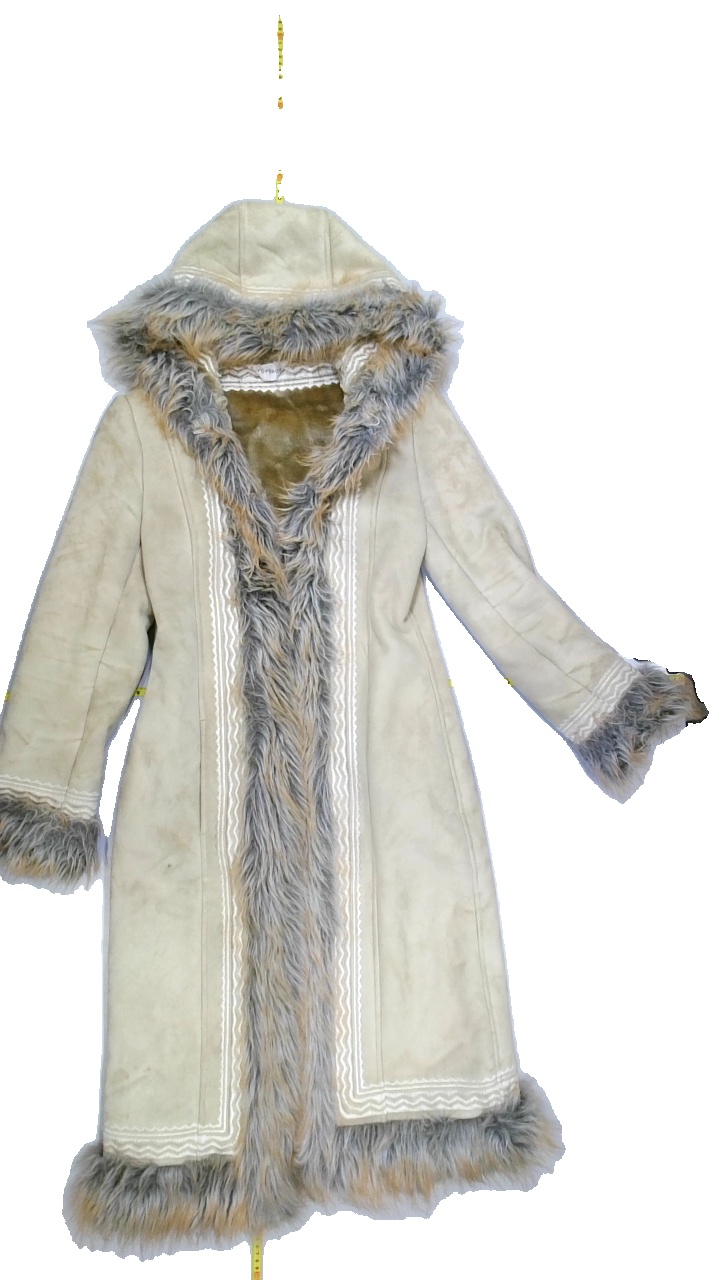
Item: Jacket (Ladies)
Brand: Topshop
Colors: Beige
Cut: Long
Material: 50%polyester 50%acrylic
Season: Winter
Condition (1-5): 3
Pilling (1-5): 4
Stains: Minor
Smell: Major
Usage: Export
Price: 150-250